Rumble in the Rockies

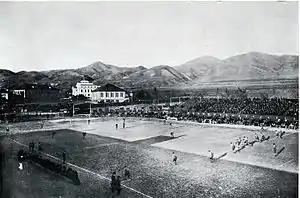
Kickoff during the 1916 Colorado – Utah game at Cummings Field in Salt Lake City

For 38 years, Utah and Colorado were members of the same conference. From 1910 to 1937, they both played in the Rocky Mountain Athletic Conference, and were both members of the Mountain States Athletic Conference from 1938 to 1947. Of those 38 seasons, either Utah or Colorado won at least a share of the conference title 27 times (Utah won 12 outright, and 3 shared; Colorado won 11 outright, and 2 shared). The two schools shared the Mountain States Conference title in 1942.